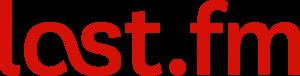
Last.fm
Logo
Last.fm er et socialt online community, som indsamler information om hvad dets brugere lytter til, og lægger lister over det ud på Internettet. Hver enkelt bruger får sin egen liste, hvor der står hvilke kunstnere og sange han/hun lytter mest til. Kunstnerne får deres egne lister hvor der står hvilke sange der bliver spillet mest. Desuden er der en liste som viser hvilke bands og sange der overordnet er mest populære.